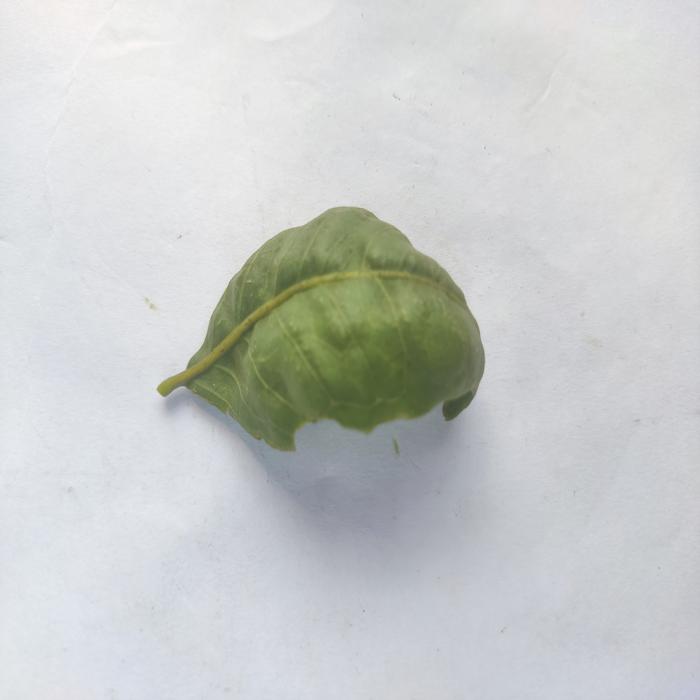
Crop: Aegle Marmelos
Leaf condition: Leaf_Curl